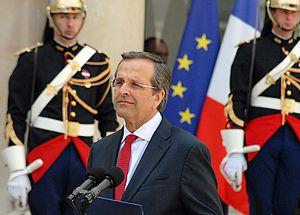
Antónis Samarás, né le 23 mai 1951 à Athènes, est un homme politique grec, président de la Nouvelle démocratie de 2009 à 2015 et Premier ministre de 2012 à 2015.